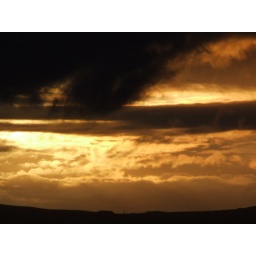
Farm beneath a golden sky